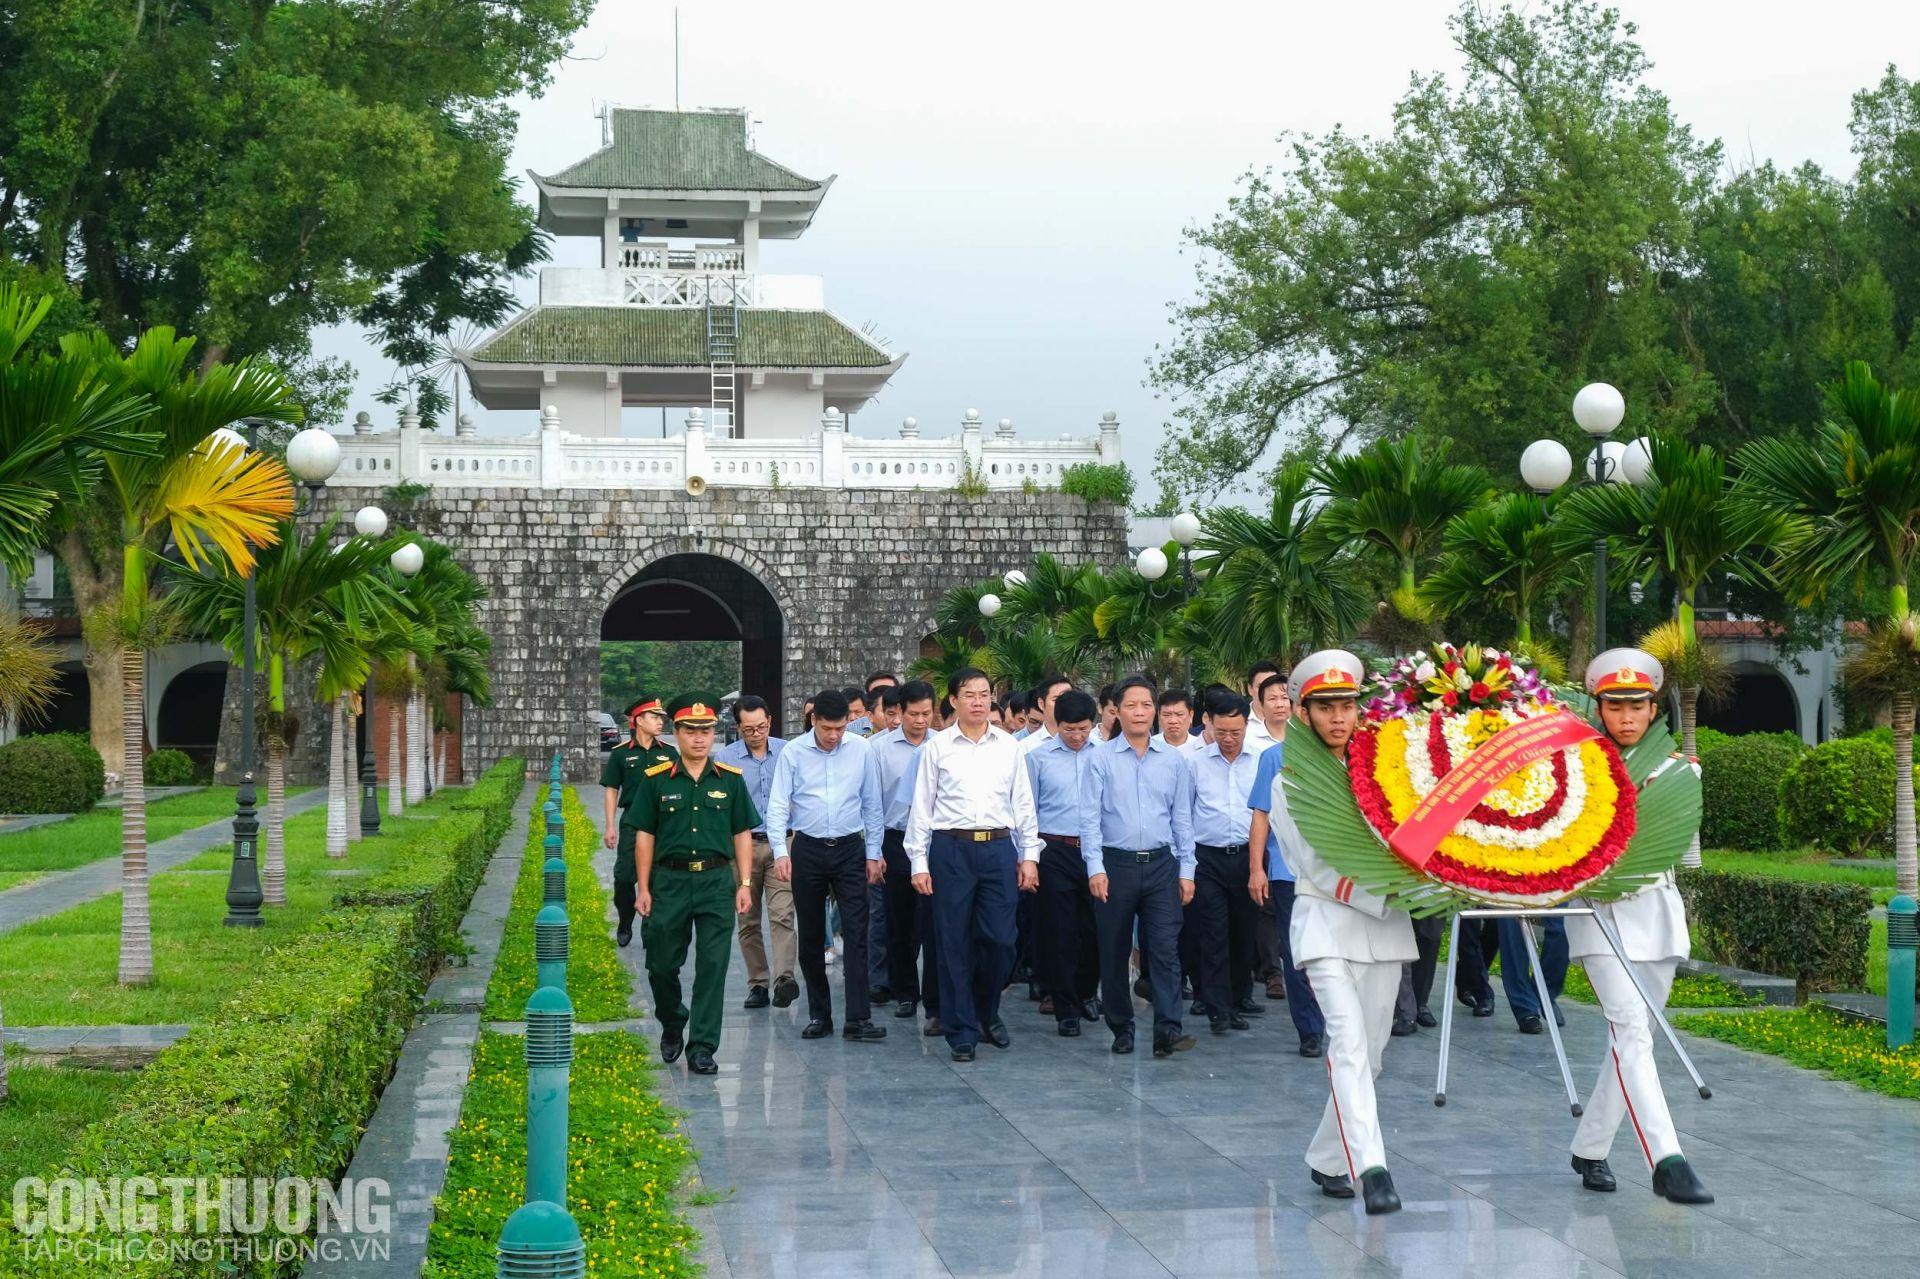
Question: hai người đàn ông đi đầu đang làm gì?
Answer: đang bê lãng hoa